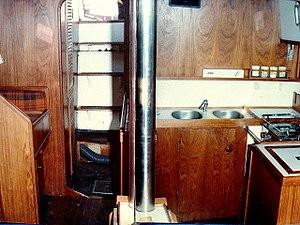
épontille de mât
Une épontille est un élément de la structure d'un bateau : il s'agit d'une poutre ou d'un poteau généralement de forme tubulaire pour la construction métallique, placé verticalement et utilisé comme structure de soutien des ponts et des mâts pour la transmission des efforts. L'épontille prend appui sur le barrot. Le verbe « épontiller » signifie soutenir.